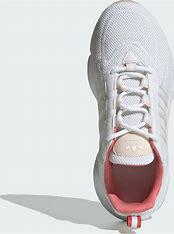
Brand: Adidas
Model: Haiwee